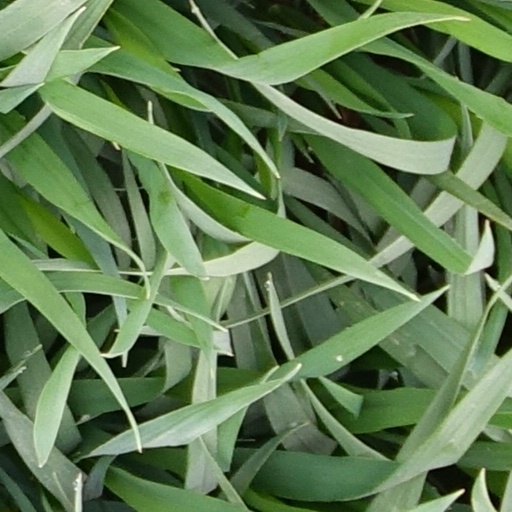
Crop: wheat